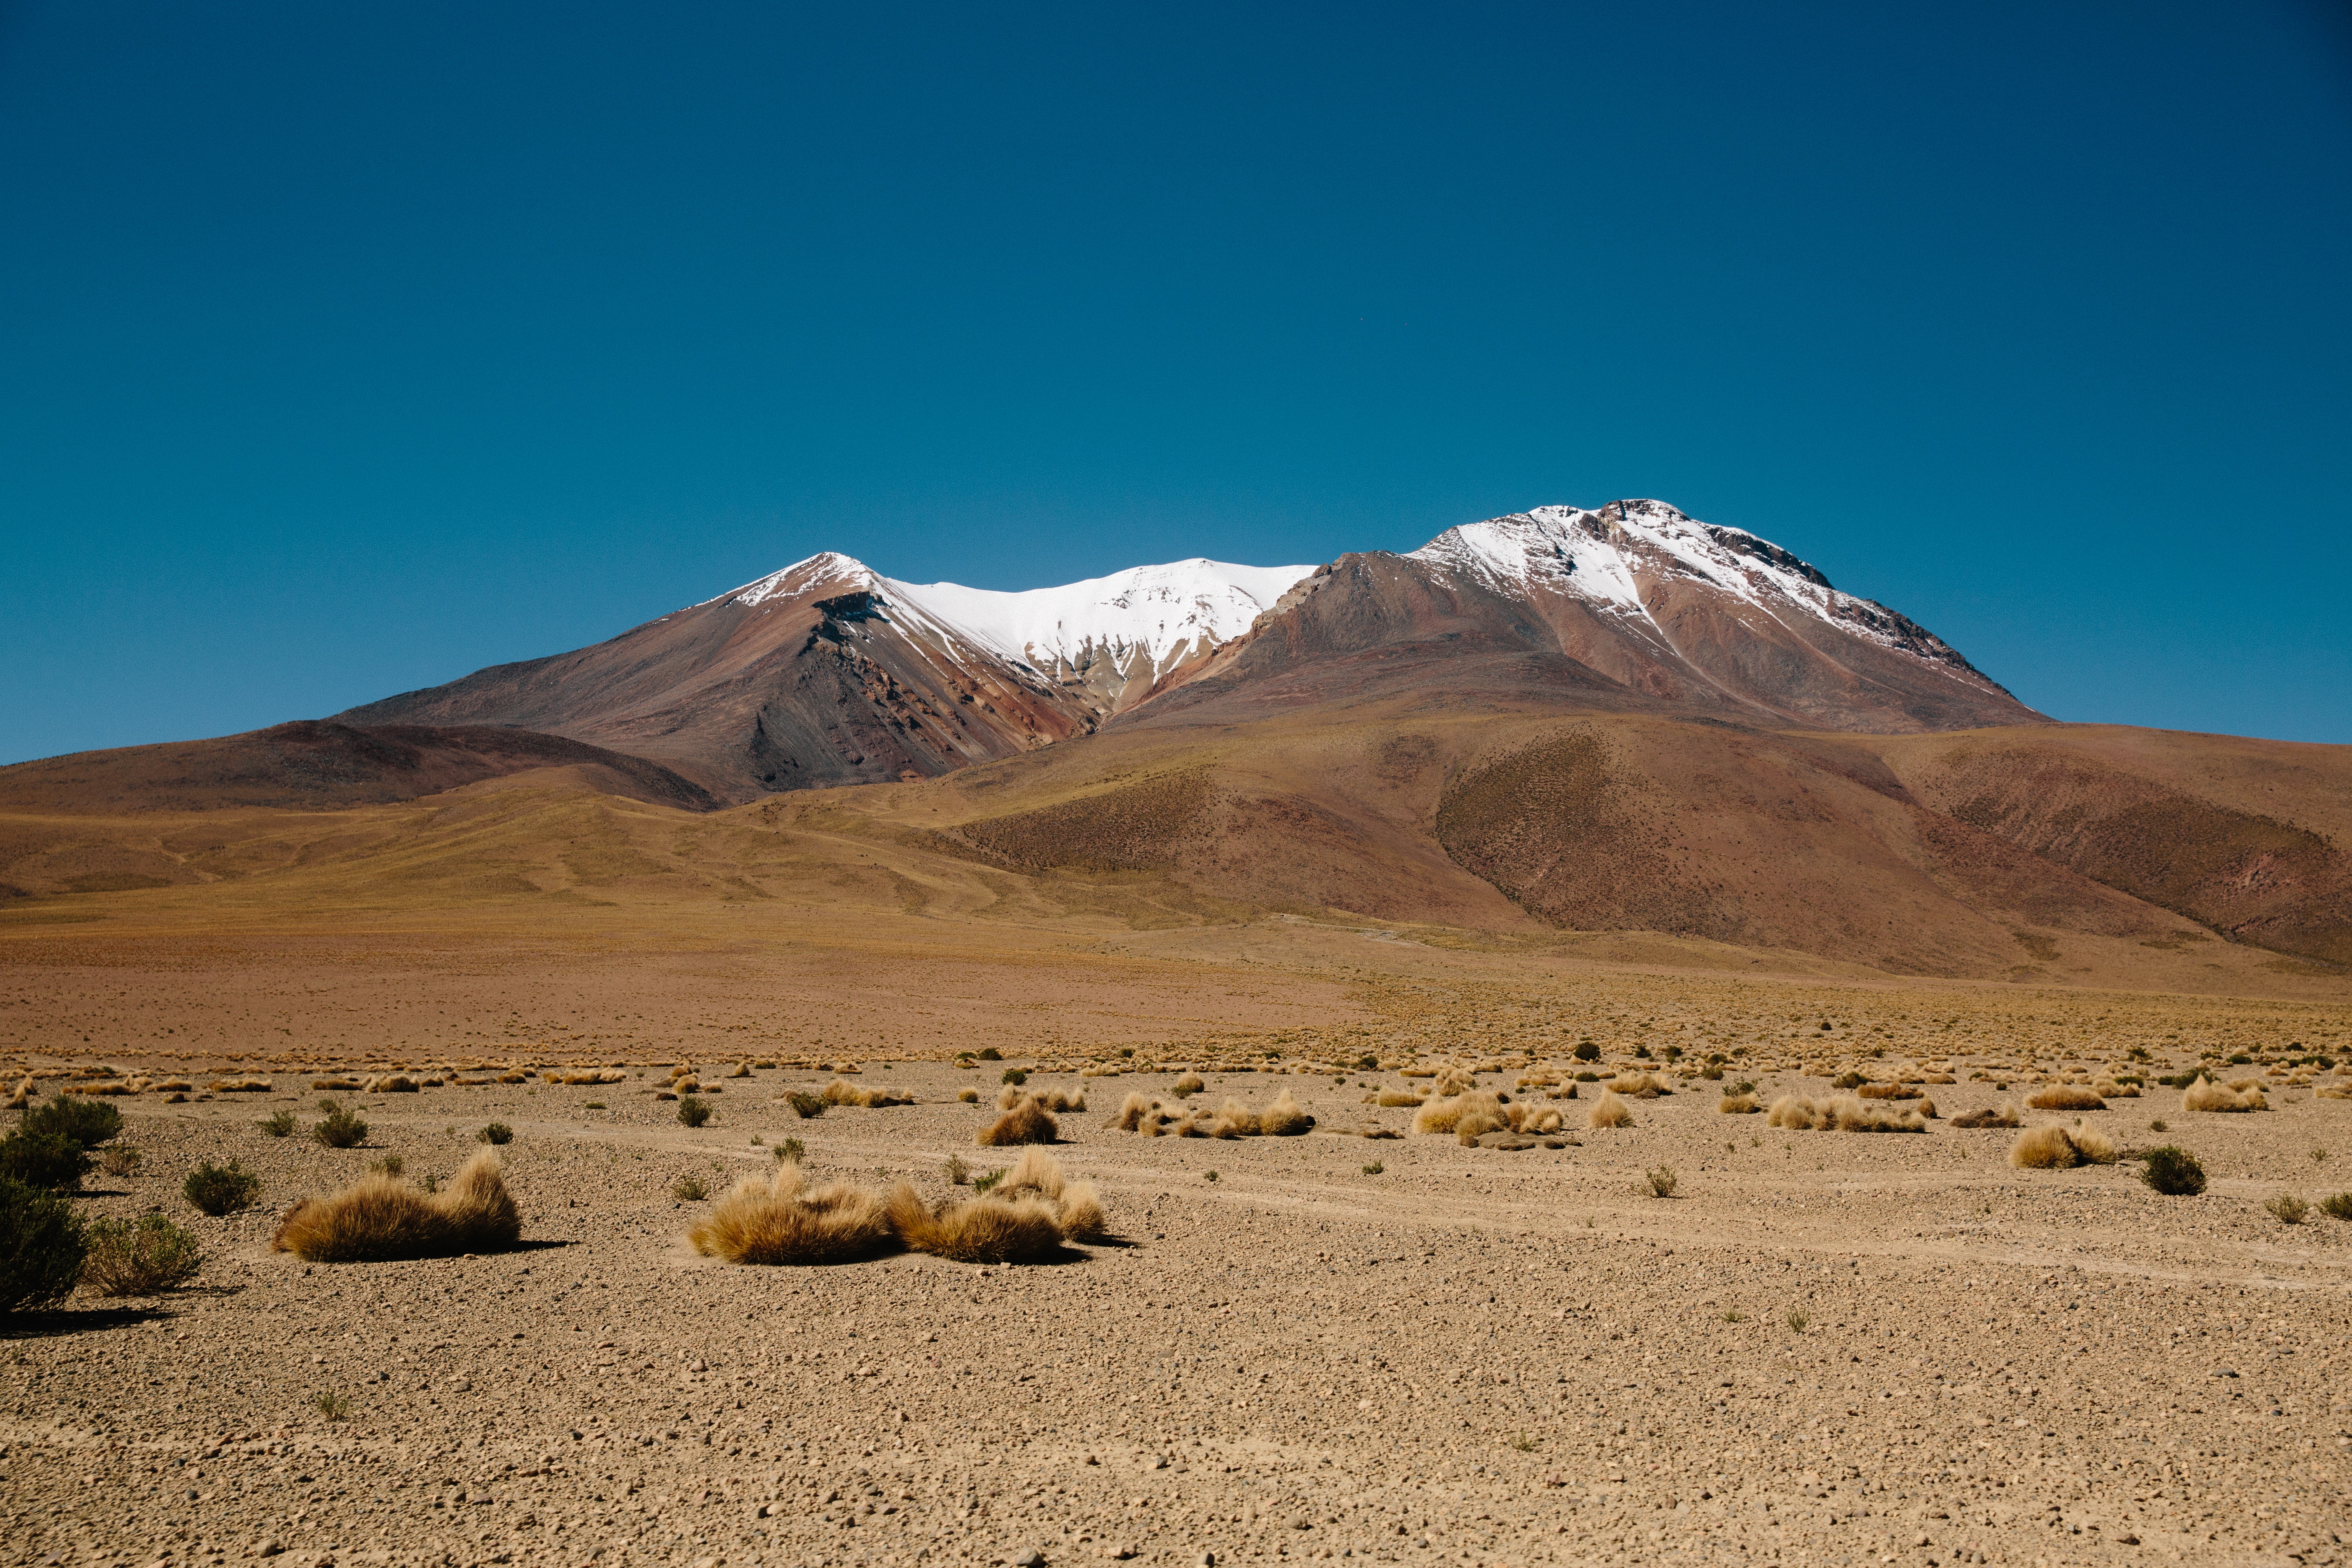
landscape, rock, wilderness, mountain, snow, hill, desert, valley, plain, geology, grassland, badlands, plateau, ecosystem, sahara, wadi, steppe, landform, erg, natural environment, geographical feature, aeolian landform, mountainous landforms